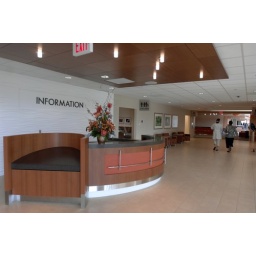
An information desk in the new patient care building of the IU Simon Cancer Center. The building opened in August 2008.